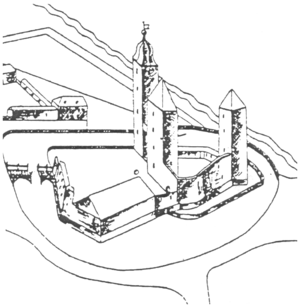
Friedrichswerth, est une commune allemande de l'arrondissement de Gotha en Thuringe, faisant partie de la communauté d'administration Mittleres Nessetal.